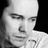
Emotion: sad